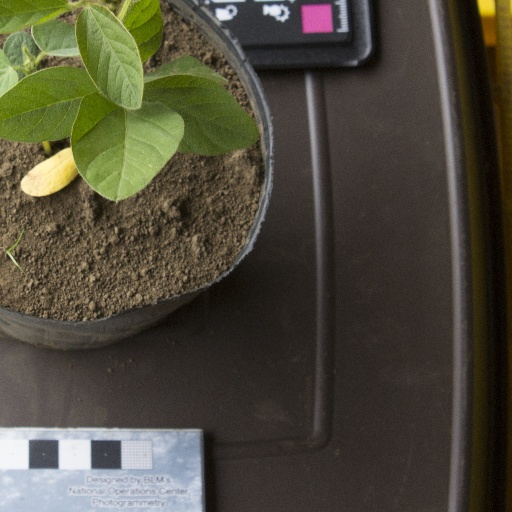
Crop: soybean